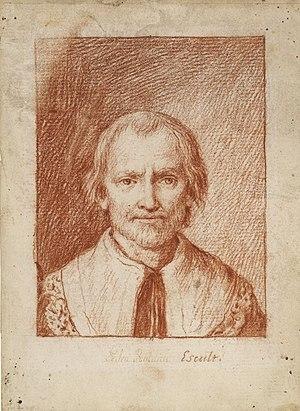
Pedro Roldán est un sculpteur baroque espagnol.